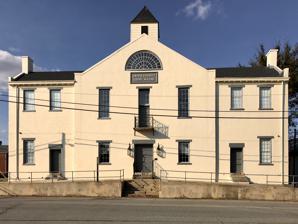
Building: Gates County Courthouse
Country: United States of America
Year built: 1836
Historic courthouse in North Carolina, US United States historic place Gates County Courthouse U.S. National Register of Historic Places Show map of North Carolina Show map of the United States Location Court St., Gatesville, North Carolina Coordinates 36°24′13″N 76°45′11″W / 36.4035°N 76.7530°W / 36.4035; -76.7530 Area less than one acre Built 1836 ( 1836 ) Architectural style Federal NRHP reference No. 76001325 Added to NRHP October 22, 1976 Gates County Courthouse is a historic courthouse building located at Gatesville , Gates County, North Carolina .  It was built in 1836, and is a two-story, T-shaped, seven-bay, Federal -style brick building.  It has a three-bay central projecting entrance pavilion and a delicate cast-iron second floor balcony added in 1904. It was listed on the National Register of Historic Places in 1976. References